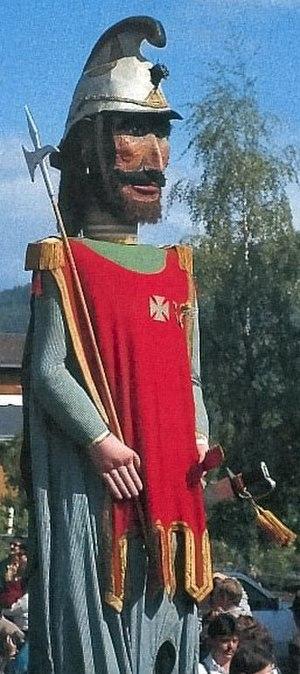
Le samson de Kraukaudorf.
Samson est un des géants les plus courants dans les processions du Moyen Âge. On les rencontre dans toute l'Europe. Ils sont souvent représentés comme une légionnaire romain ou un soldat de la période napoléonienne. Ils sont en osier, en bois ou en alliage léger, et sont portés par un seul homme. Il existe un Samson à Ath, dans l'ouest de la Wallonie et en Autriche. Les 12 Samson autrichiens se trouvent le Lungau et de la Styrie. Ils sont traditionnellement accompagnés d'une fanfare et de nains, ainsi que d'une troupe armée et de danses folkloriques. Le Samson d'Ath fait partie du cortège de la Ducasse d'Ath, reconnue parmi les chefs-d'œuvre du patrimoine oral et immatériel de l'humanité.
Krakaudorf est une ancienne commune autrichienne du district de Murau en Styrie.